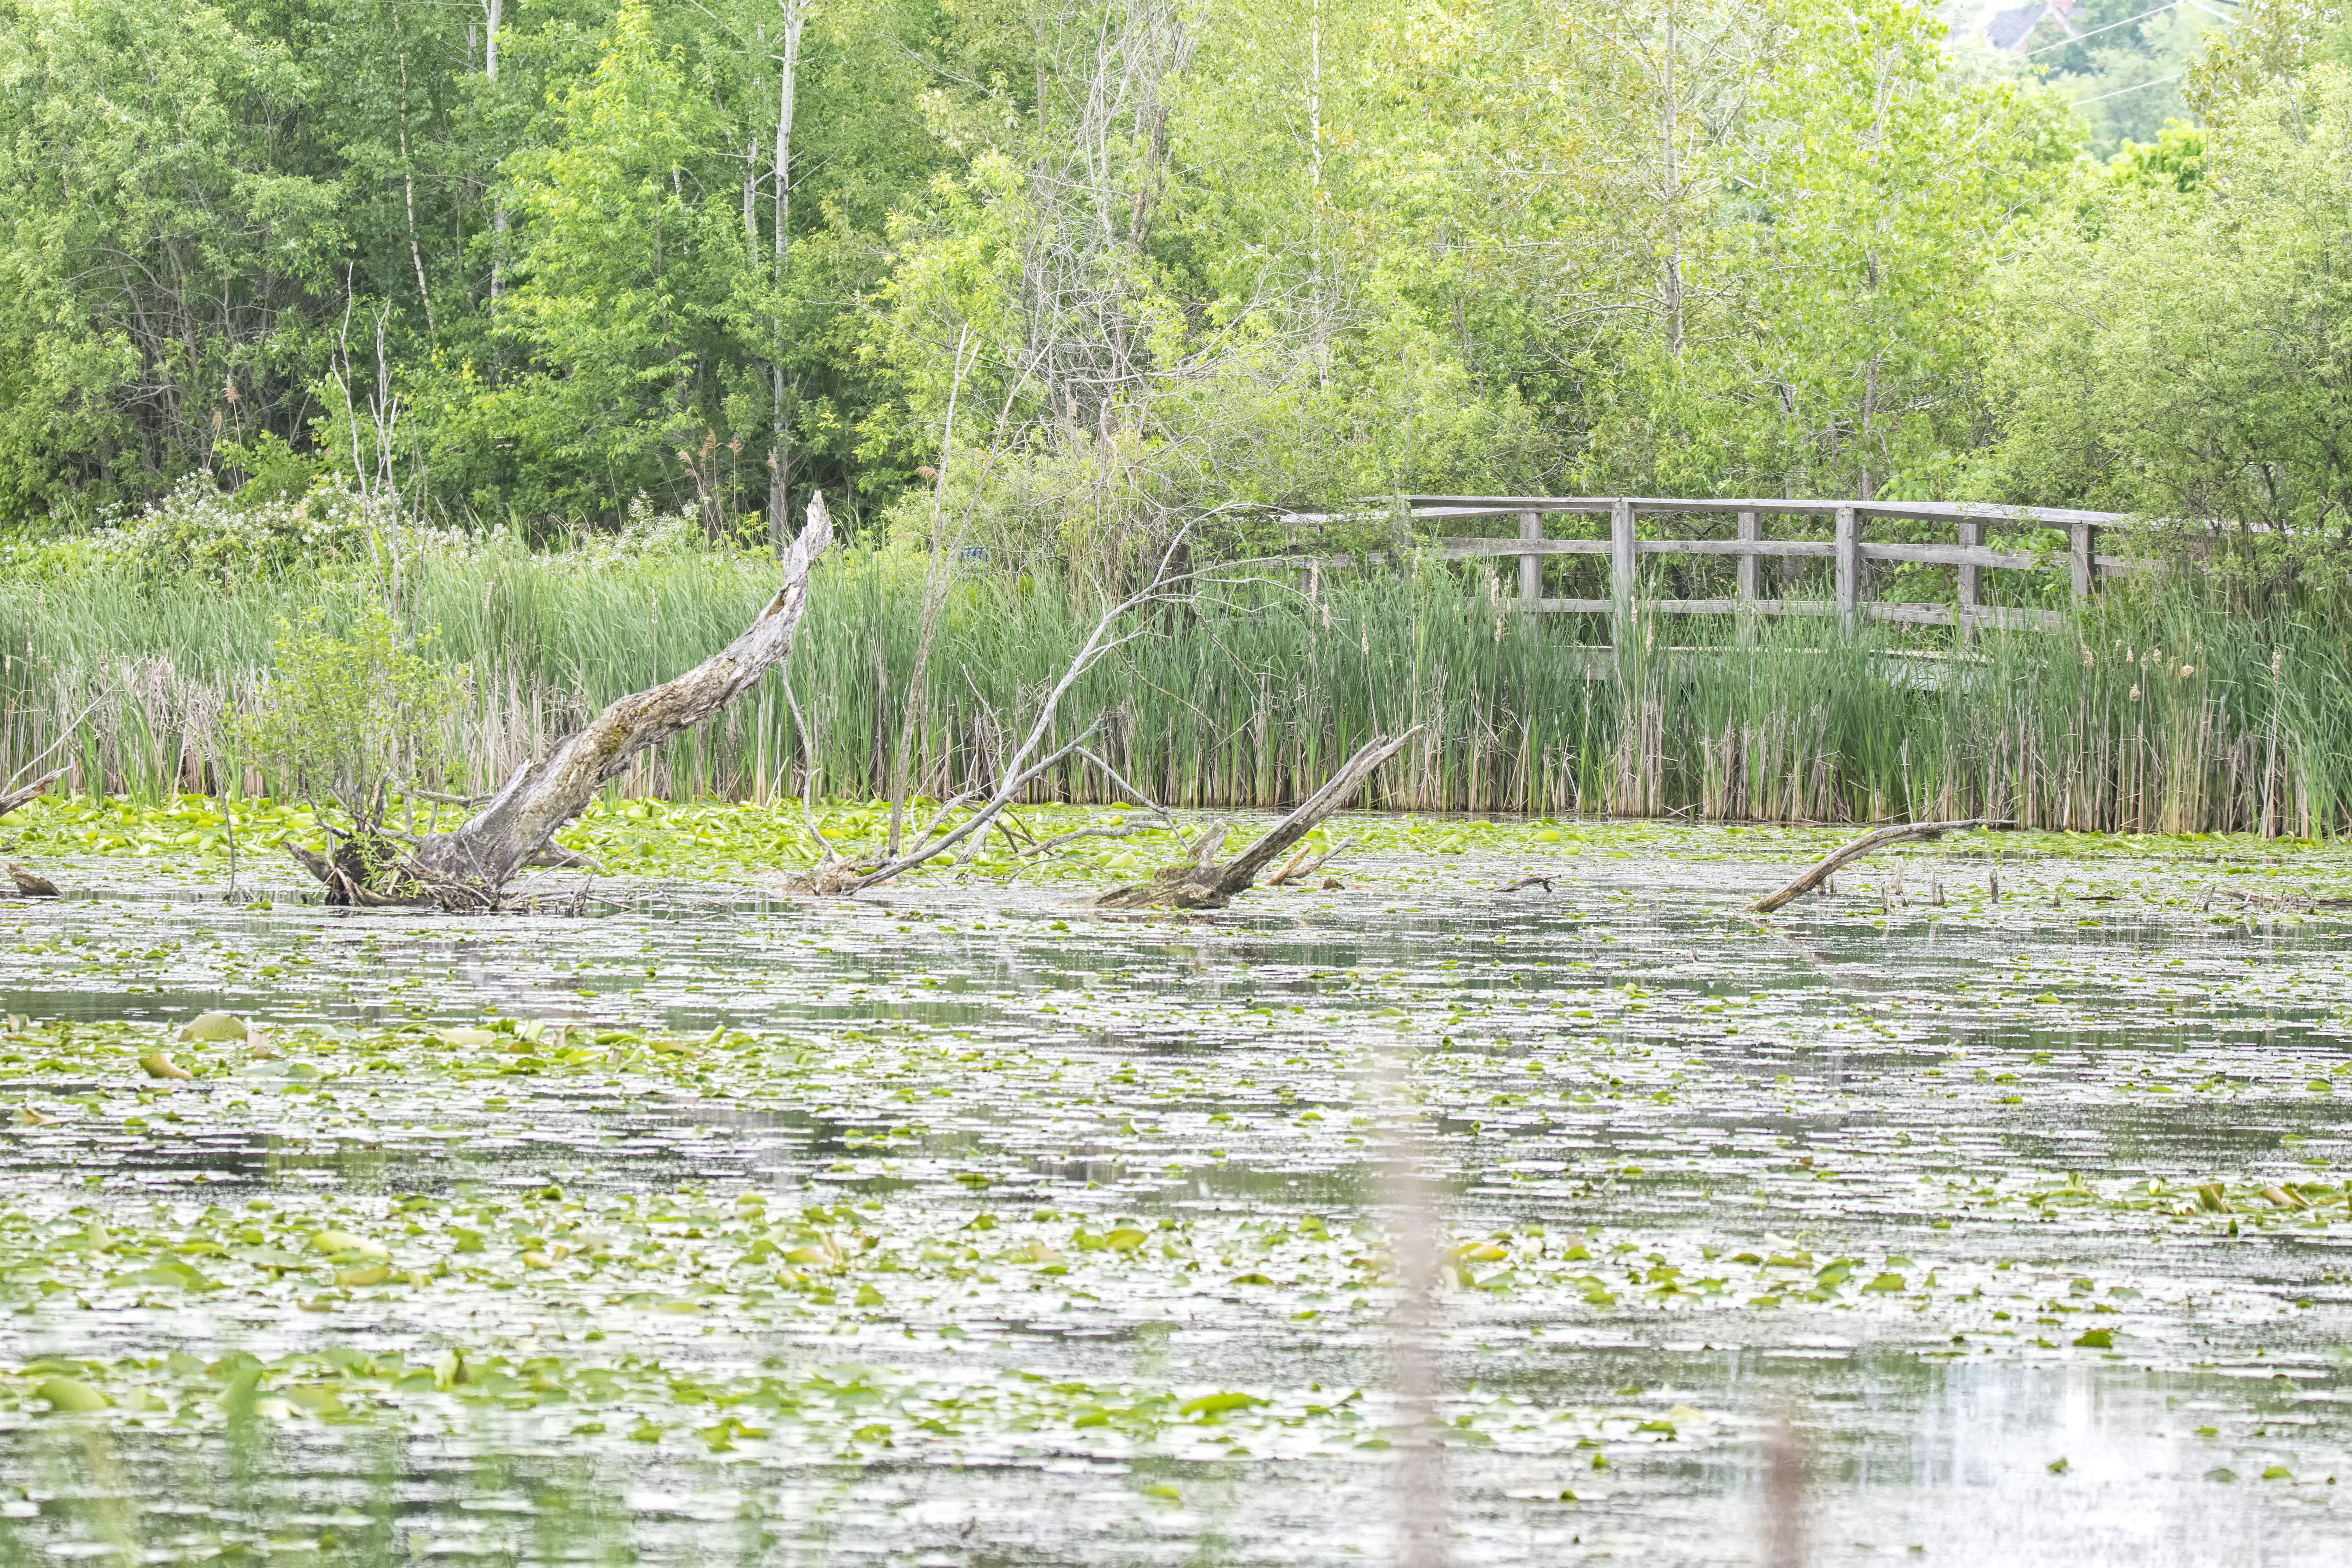
tree, nature, marsh, swamp, river, pond, stream, canada, wetland, bog, quebec, woodland, habitat, ecosystem, sherbrooke, natural environment, bayou